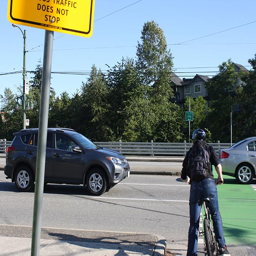
at broadway there is a green painted crosswalk for cyclists to use ; however , you have to cross lanes of busy traffic .